Wanderlust (American band)

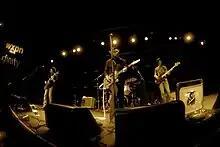
Wanderlust performing at WXPN Free at Noon

In the fall of 2011, Scot sent an instrumental to former writing partner Rob. Realizing that the chemistry was still there after 14 years, the band decided to get back together and work on a project. They wrote and recorded the entire CD at Milkboy Studios in Ardmore, PA in three days. After finishing the album, the band signed with indie-label Zip Records, and the CD is distributed by Red Distribution/Sony Music. "Record Time" was released on 25 September 2012 in a digital format. The lead single "Lou Reed" can be heard on AAA radio and internet radio. Wanderlust played the WXPN Free at Noon show in support of the new CD on July 27, 2012.